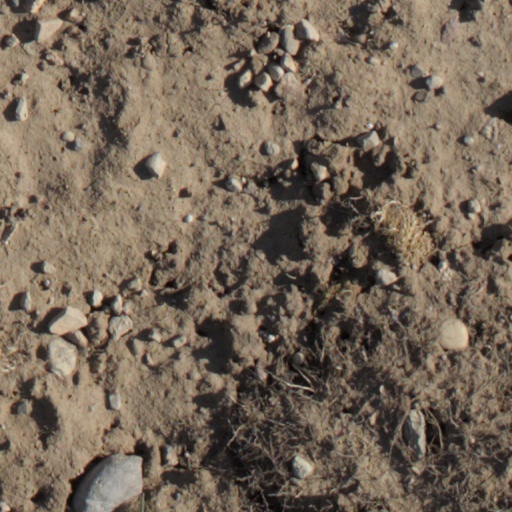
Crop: wheat